The Suicide King (The Walking Dead)

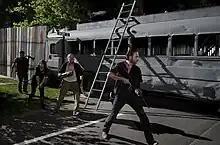
The group leave Woodbury with the rescued Daryl and Merle.

"The Suicide King" is the ninth episode and mid-season premiere of the third season of the post-apocalyptic horror television series "The Walking Dead". It was directed by Lesli Linka Glatter and written by Evan Reilly, and aired on AMC in the United States on February 10, 2013. The episode's first airing was the most-watched episode of the series and beat several ratings records for a basic cable series.